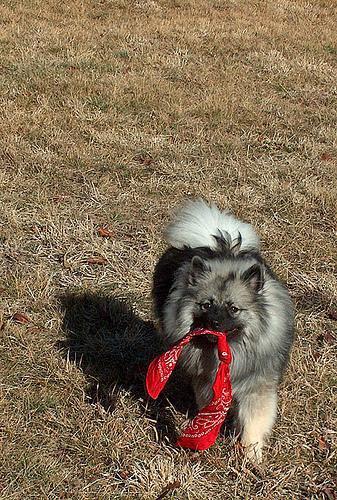
keeshond